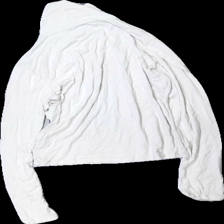
View: back
Type: Sweater
Category: Ladies
Brand: Gina Tricot
Colors: White
Material: 100% viscose
Cut: Regular, Turtle neck, Tight
Size: L
Season: All
Damage: pilling
Damage location: top left
Damage 2: pilling
Damage 2 location: top right
Price range: <50
Recommended usage: Export